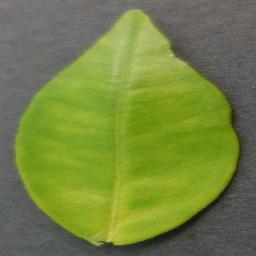
Label: Orange___Haunglongbing_(Citrus_greening)